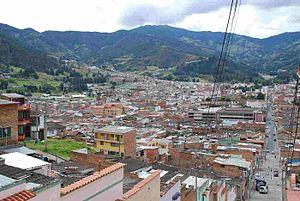
Pamplona, Colombie
Pamplona est une municipalité située dans le département de Norte de Santander en Colombie.